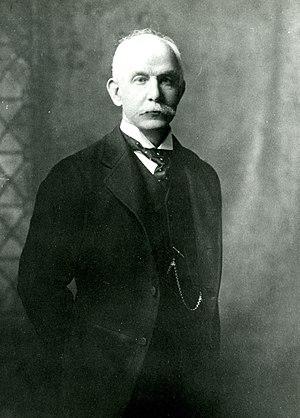
Brooks Adams, né le 24 juin 1848 et mort le 13 février 1927, est un géopolitologue, historien, auteur, professeur d'université et écrivain. Il est membre de l'Académie américaine des arts et des lettres et de l'Académie américaine des arts et des sciences.